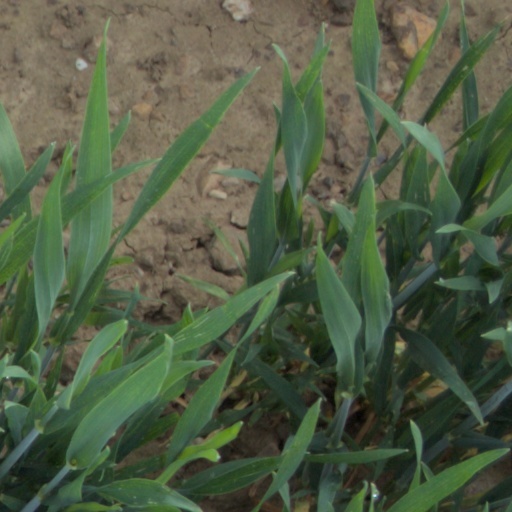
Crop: wheat